Southern Railway zone

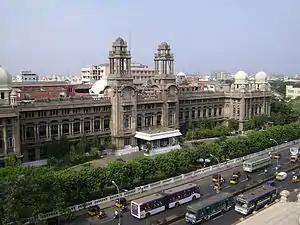
Southern Railway headquarters in Chennai

Southern Railway zone covers the states of Tamil Nadu, Kerala, Puducherry and a small portion of Andhra Pradesh. Andaman and Nicobar will form part of the zone once the proposed new railway line between Port Blair and Diglipur becomes operational.